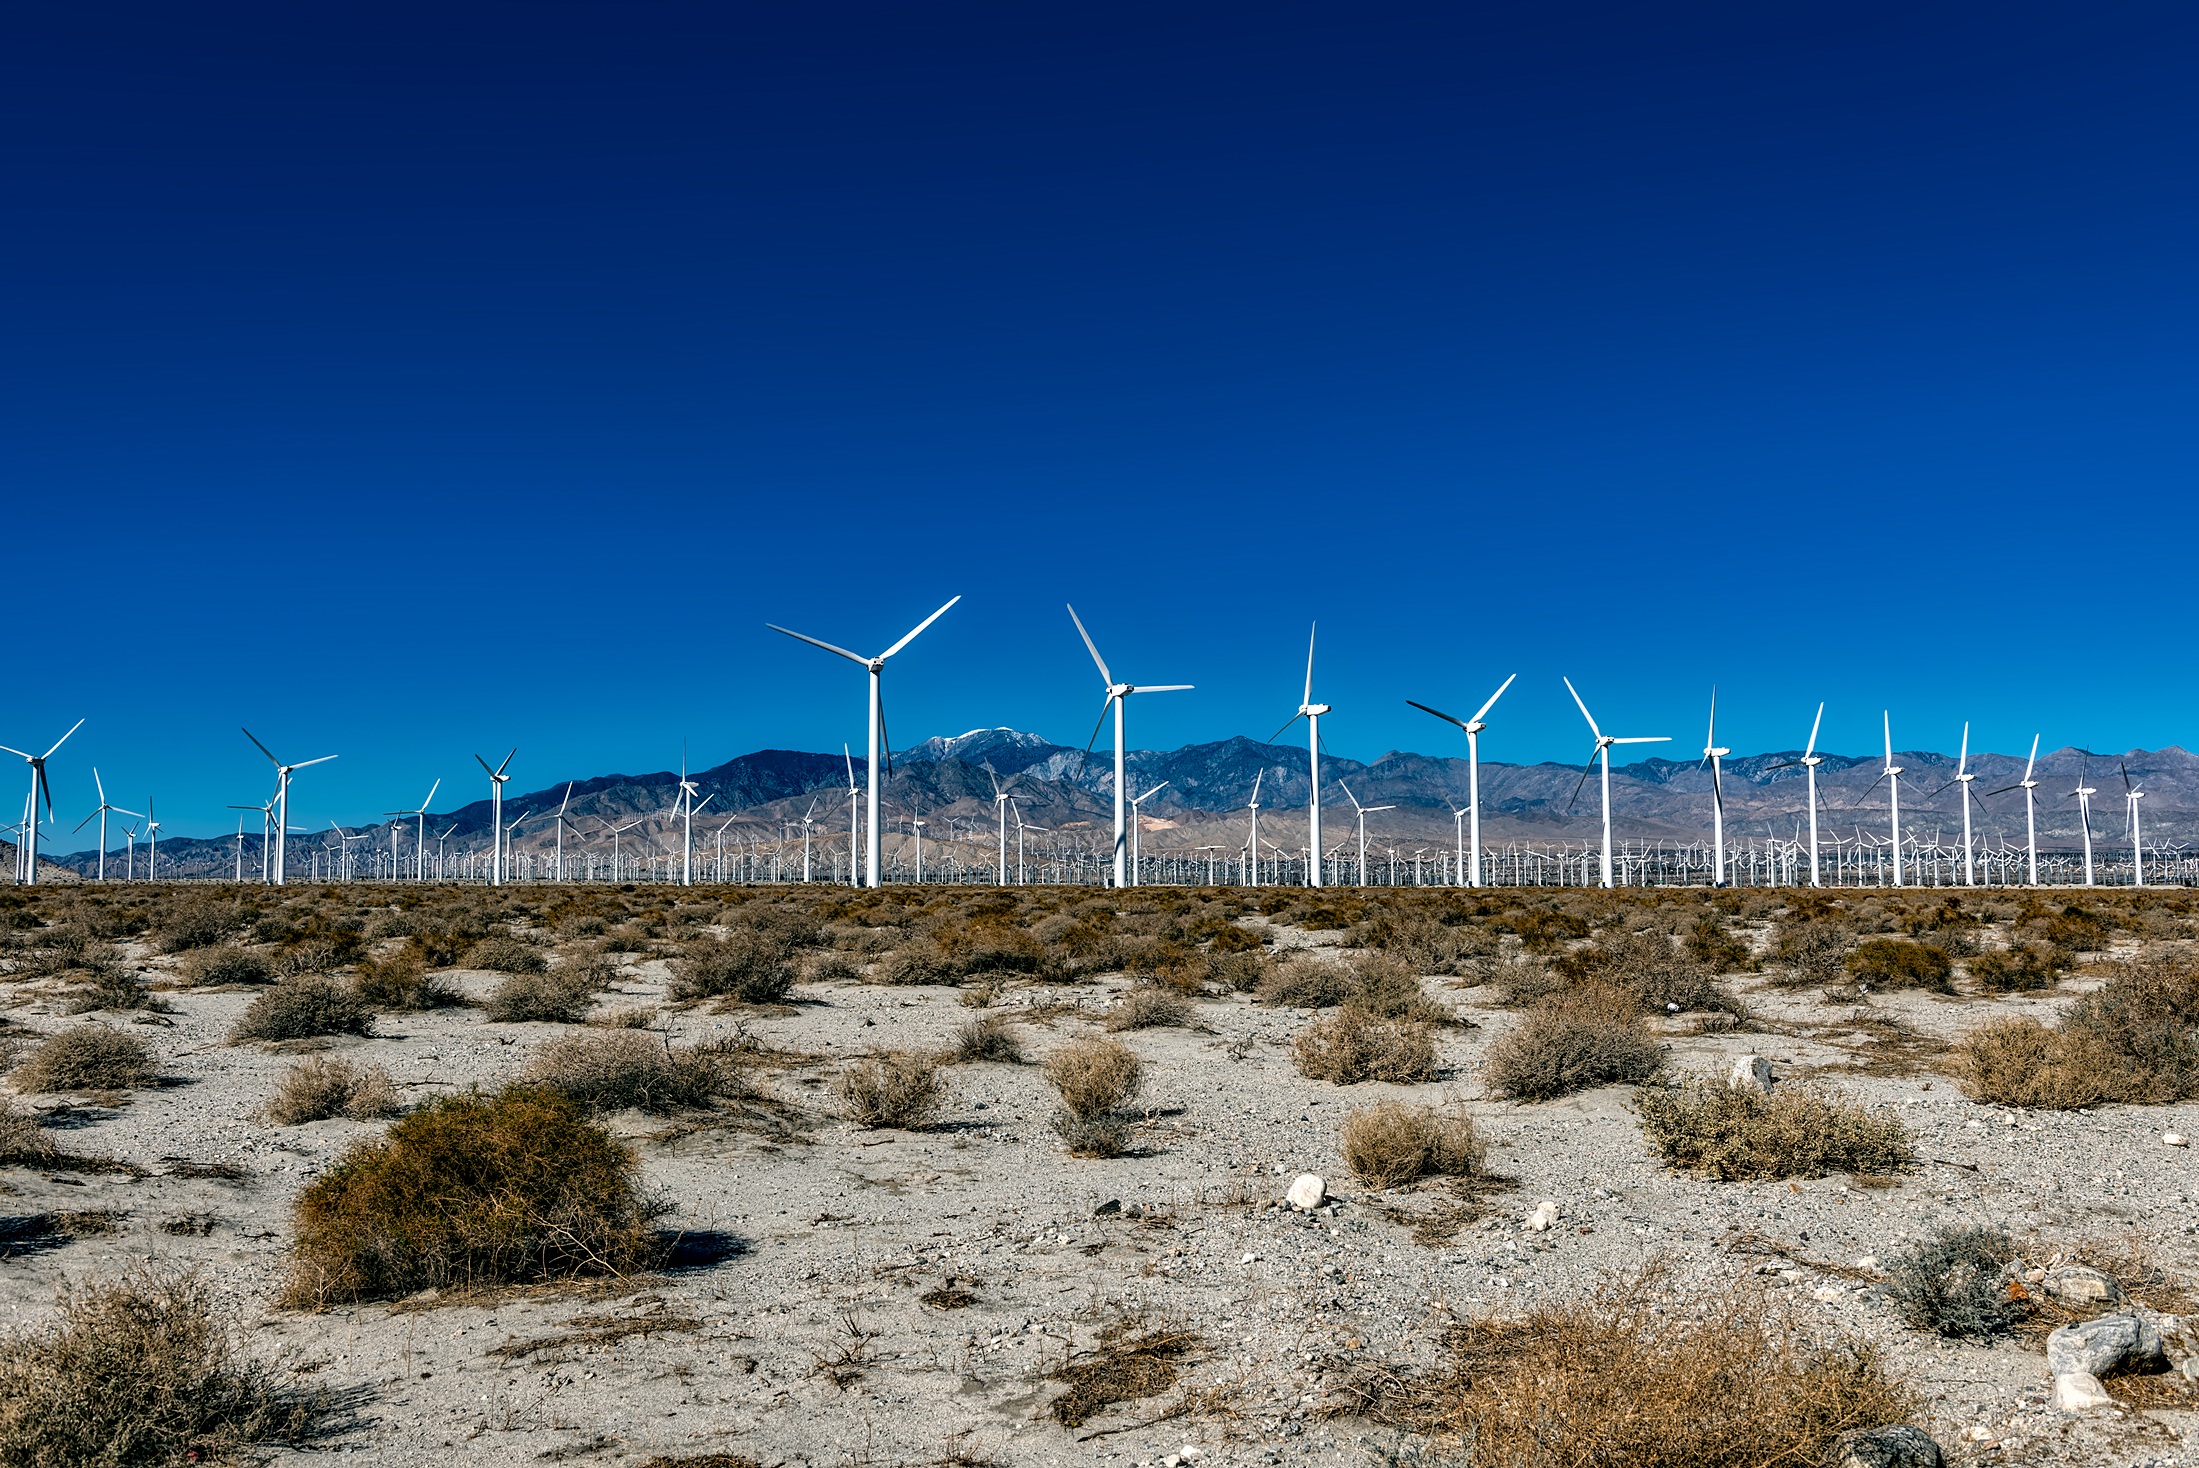
landscape, nature, sand, sky, desert, windmill, wind, green, tower, clean, industrial, machine, electricity, california, energy, outdoors, hdr, mountains, wind farm, windmills, turbines, ecological